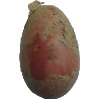
Label: red_potato